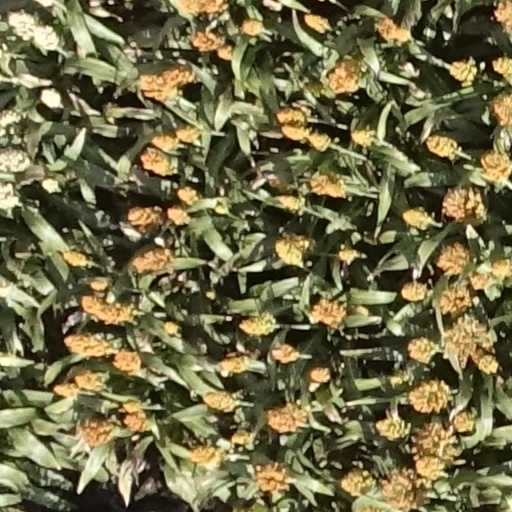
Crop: sorghum